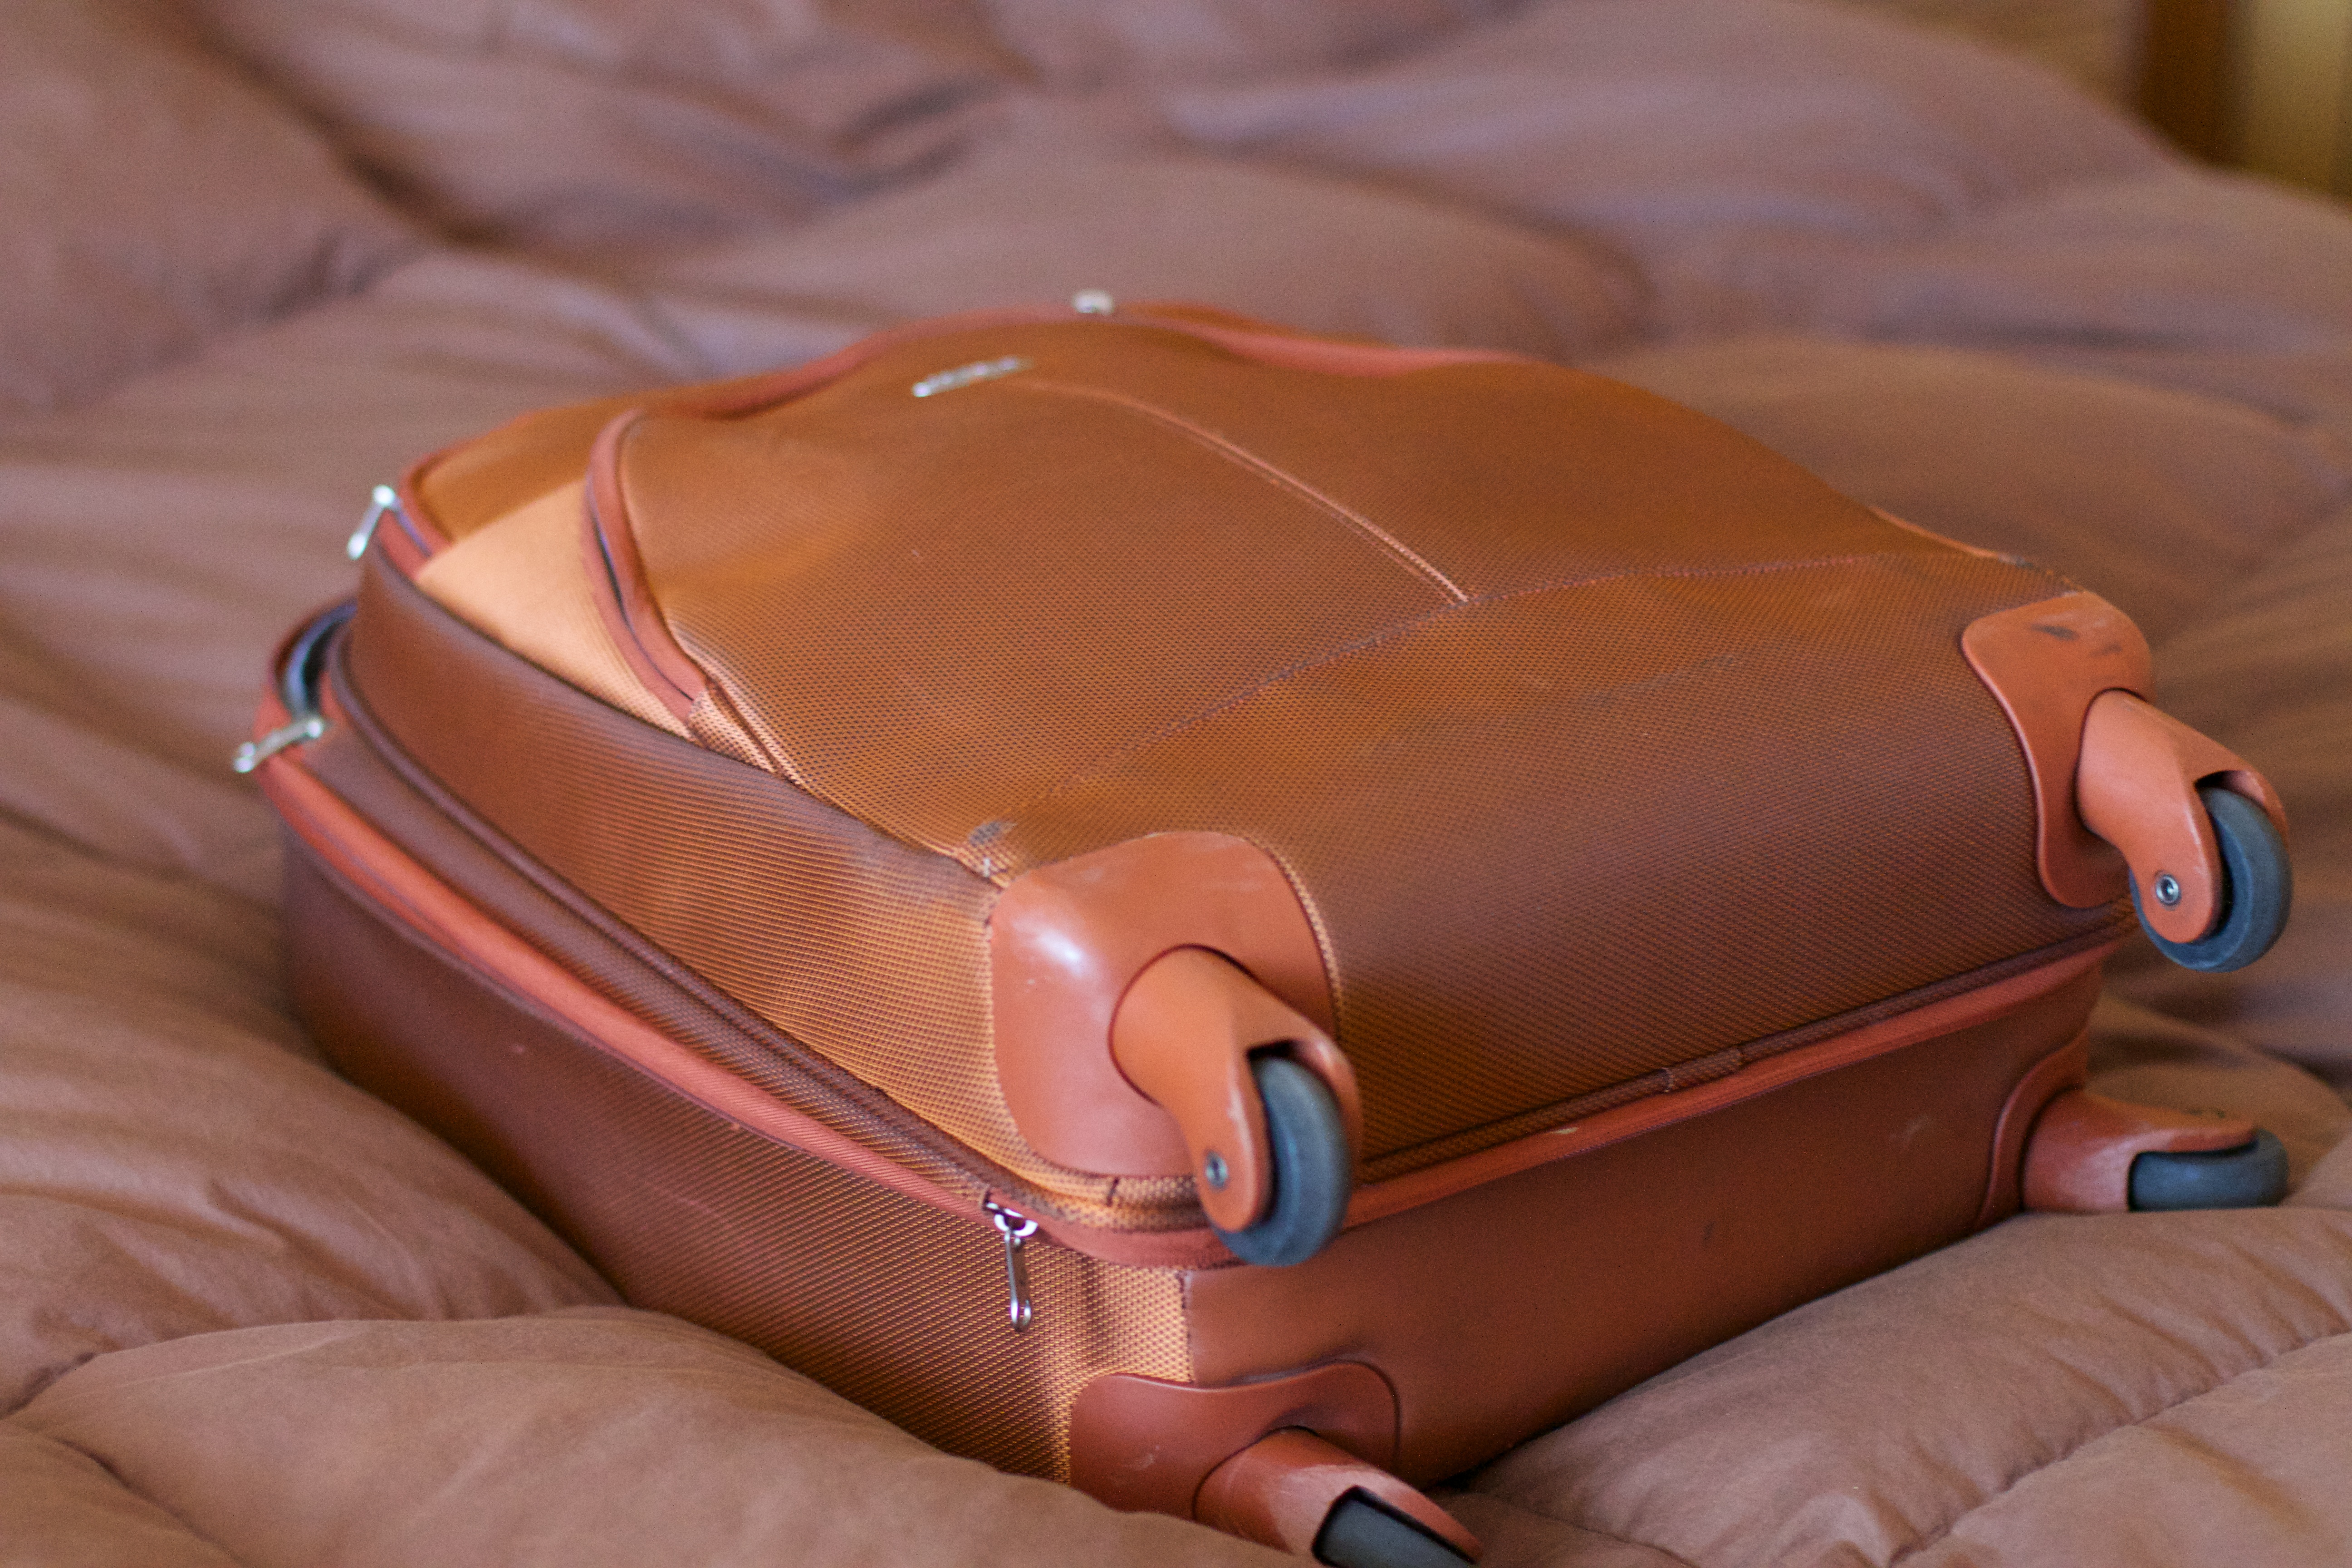
hand, leather, brown, bag, handbag, coin purse